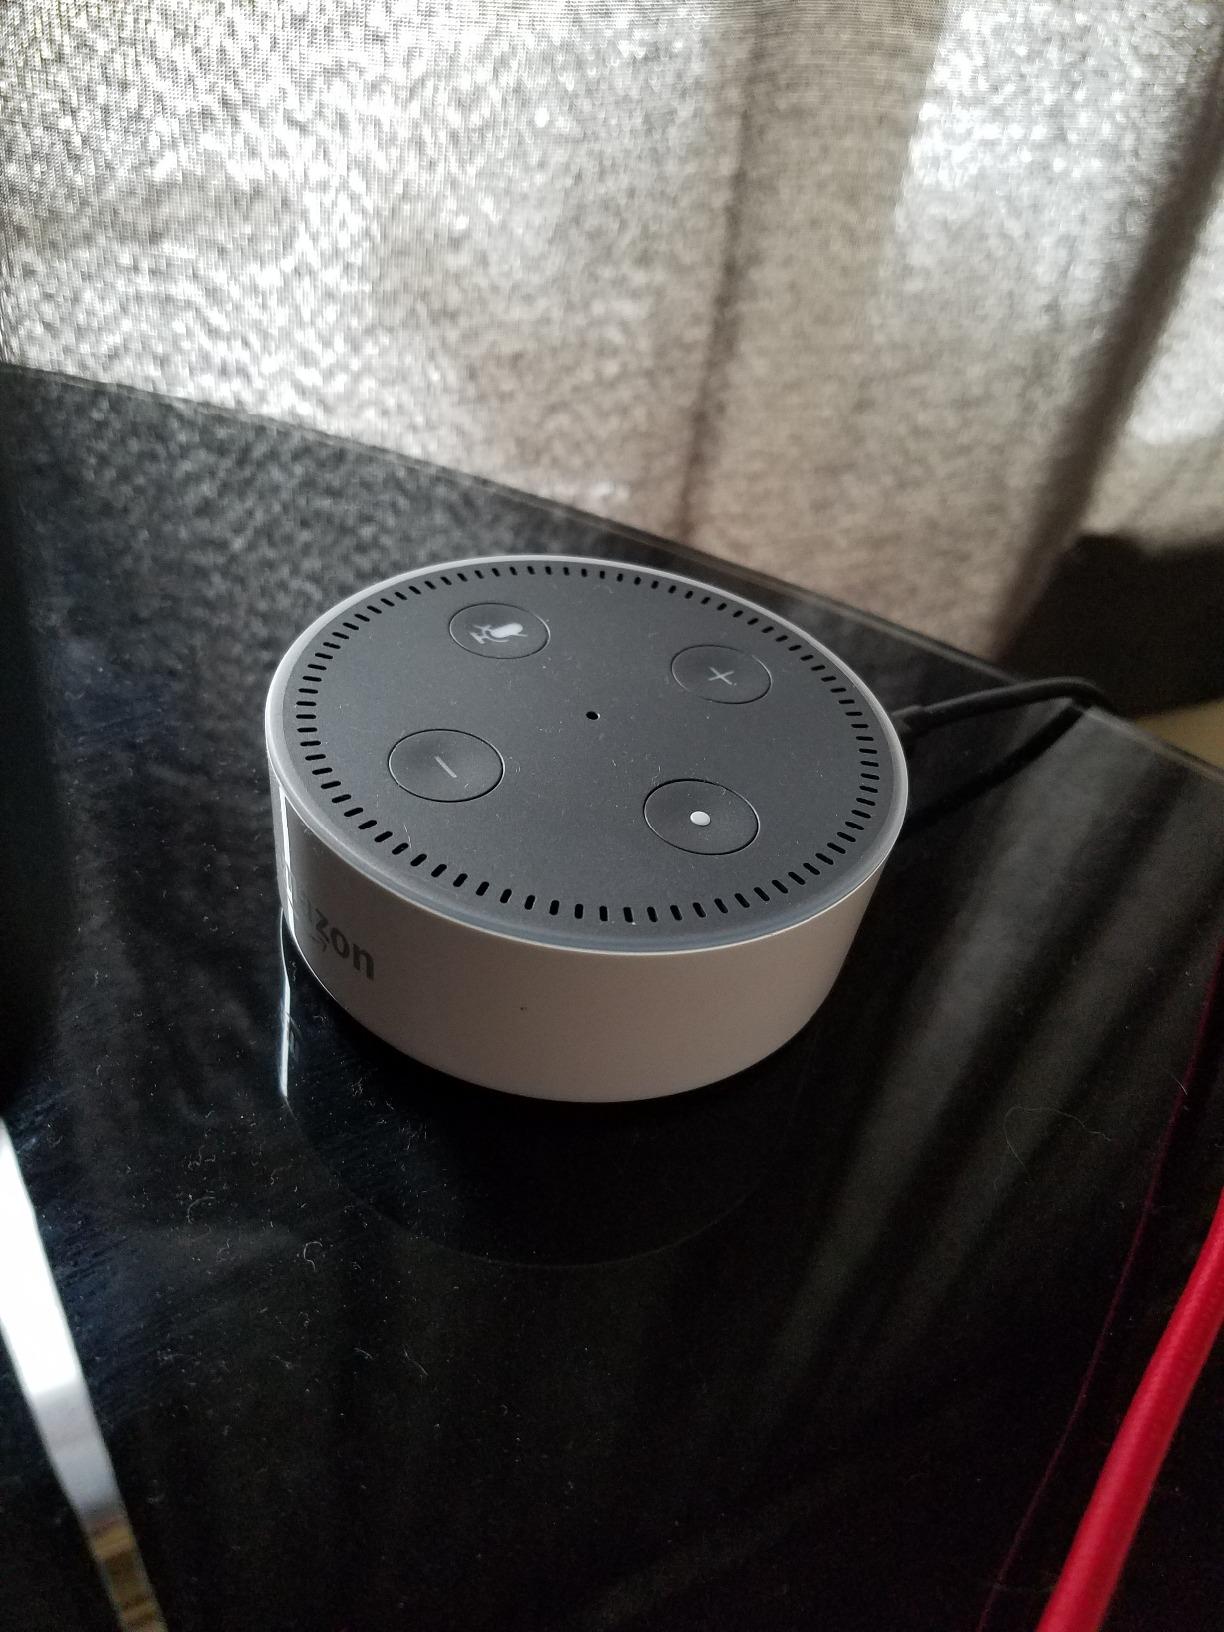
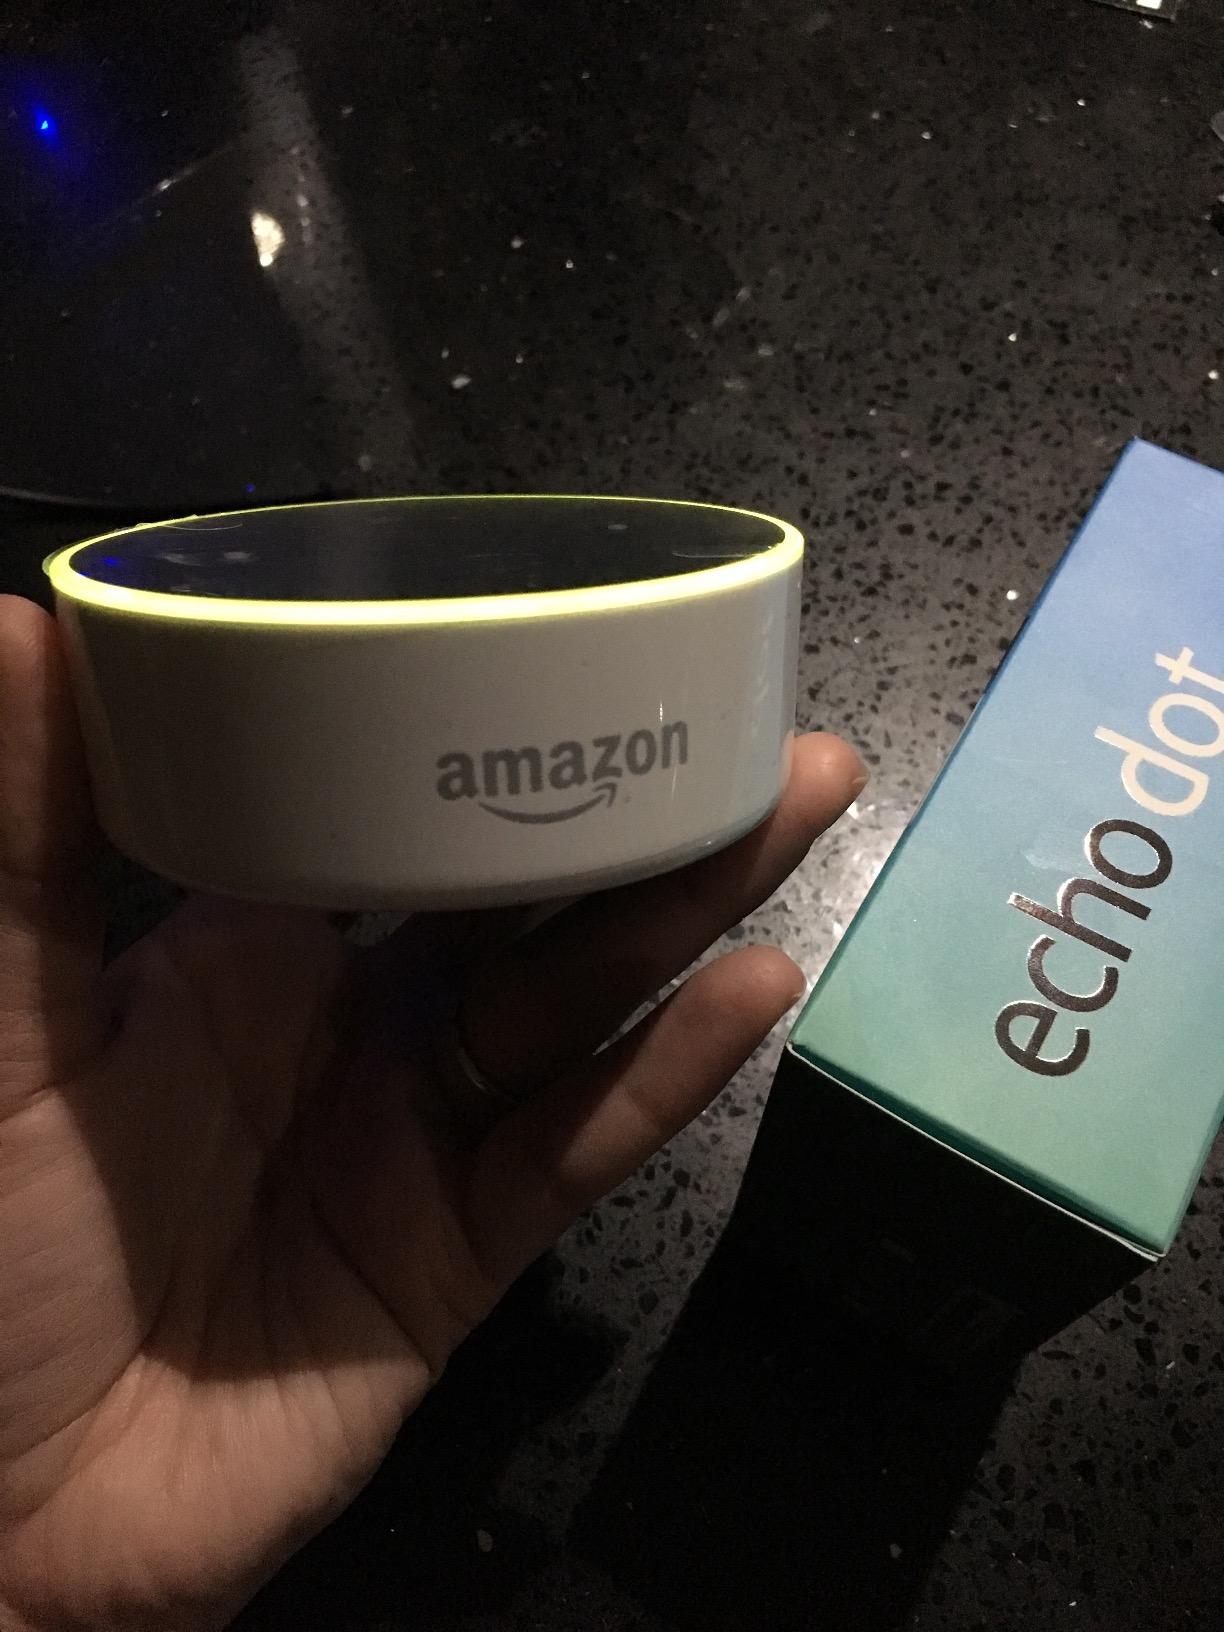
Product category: speaker
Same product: yes